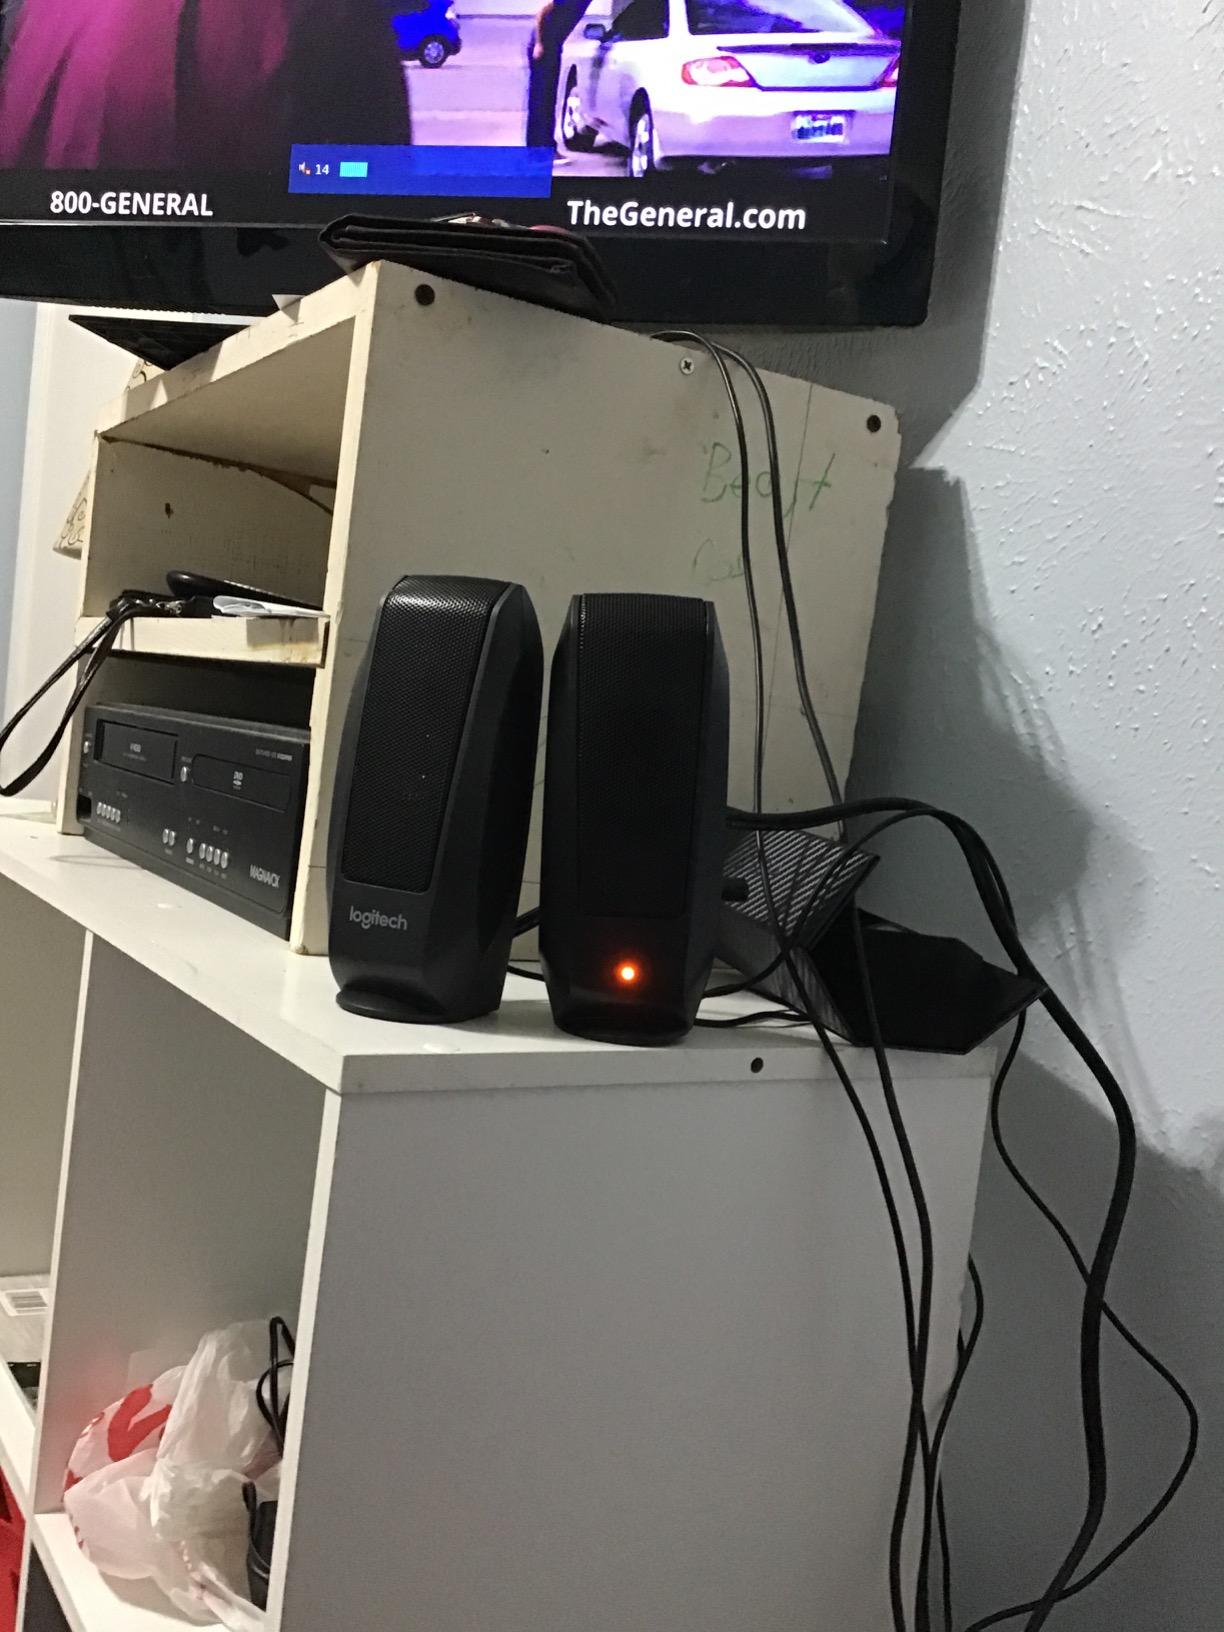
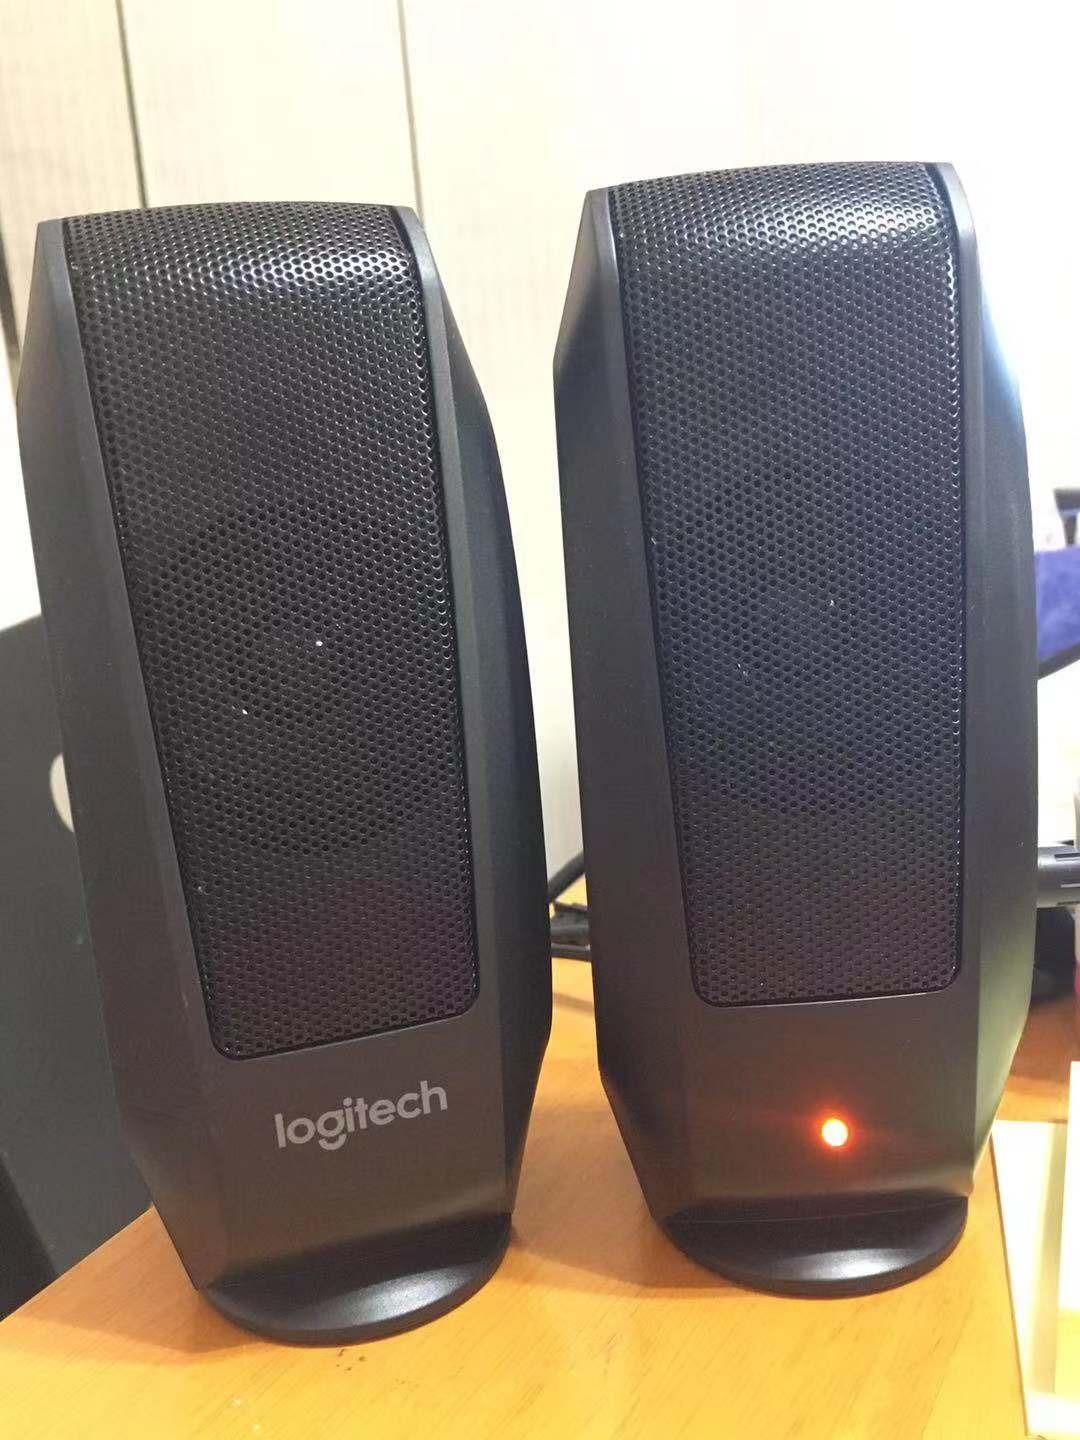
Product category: speaker
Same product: yes